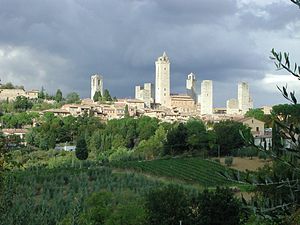
Beboelsestårn / Historie
Et beboelsestårn er en bestemt art stenbygning der er opført med beboelse for øje; mange af disse har tillige tjent som forsvarsværker.